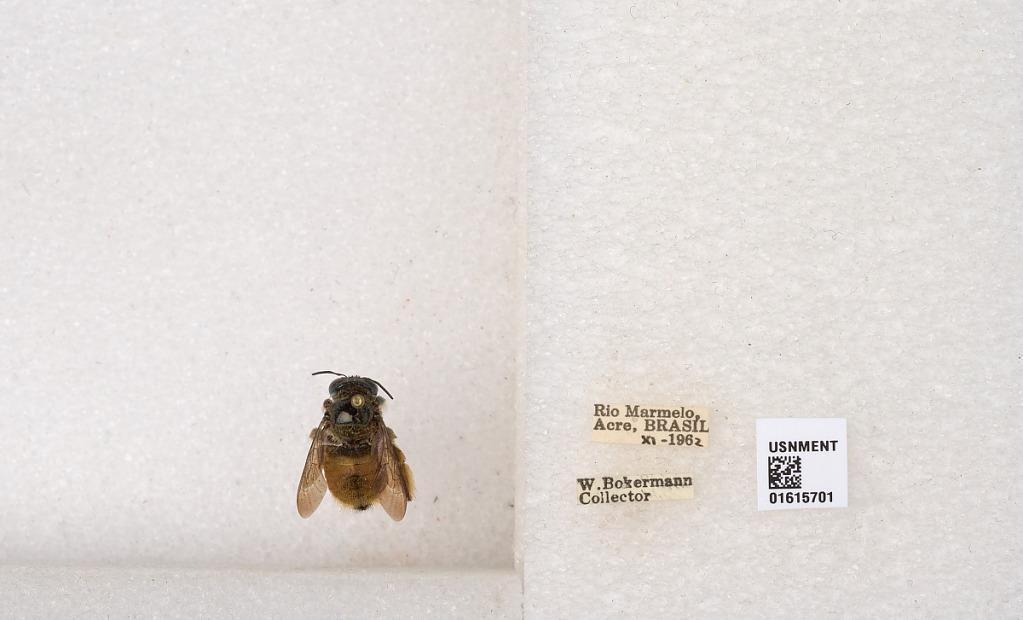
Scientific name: Xylocopa (Schonnherria) ornata Smith
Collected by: W. Bokermann
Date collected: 1962-11-1
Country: Brazil
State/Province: Rondonia
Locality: Rio Marmelo, Acre